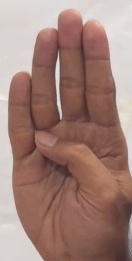
ASL sign: B